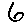
Label: 6